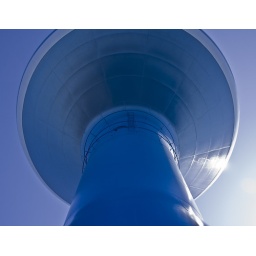
New water tower built over the last year in south Superior.